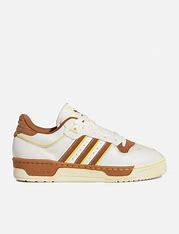
Brand: adidas
Model: originals Adidas Originals Rivalry